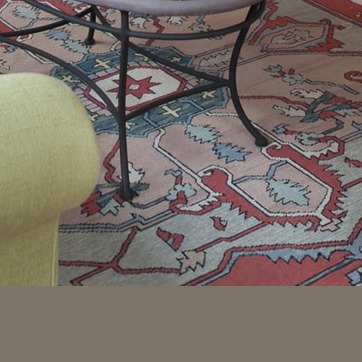
Material: carpet